Las Cruces, New Mexico

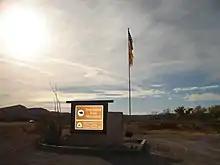
Fort Selden State Monument

Thomas Branigan Memorial Library is the city's public library. It was constructed in 1979